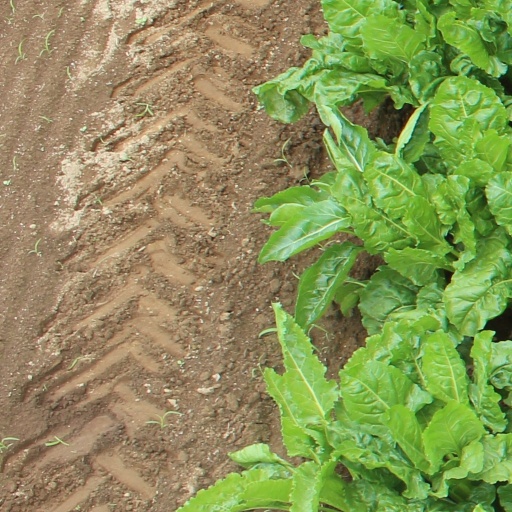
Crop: sugar beet